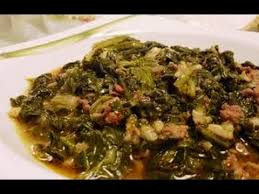
Yemek: ispanak